London United Tramways

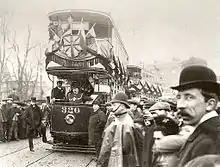
1 March 1906. The Mayor of Kingston upon Thames is about to drive number 320 onto Kingston Bridge. Clifton Robinson the Managing Director of London United Tramways is on the upper deck.

LUT relaid the existing track, which was in a poor state of repair, and extended and electrified the system. Electric trams first ran on three routes on 4 April 1901 between Hammersmith and Kew Bridge, between Shepherd's Bush and Kew Bridge (via Chiswick), and between Shepherd's Bush and Acton, London's first electric tram service.